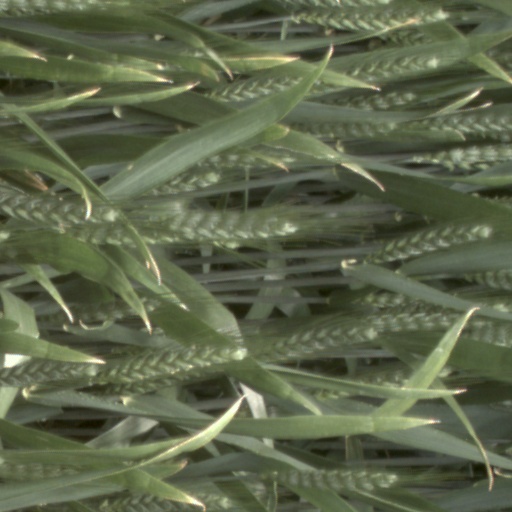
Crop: wheat